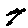
Label: 7